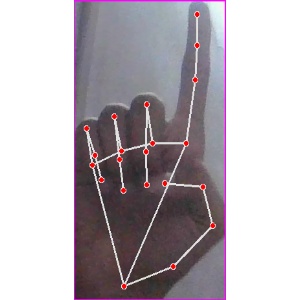
अक्षर: क